Campbell Douglas

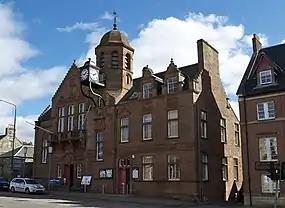
Penicuik Town Hall (formerly the Cowan Institute), designed by Campbell Douglas 1891

He came to early fame with the designs of Briggate Free Church in Glasgow and North Leith Free Church in Edinburgh. At this time he employed the talented draughtsman Bruce Jones Talbot.